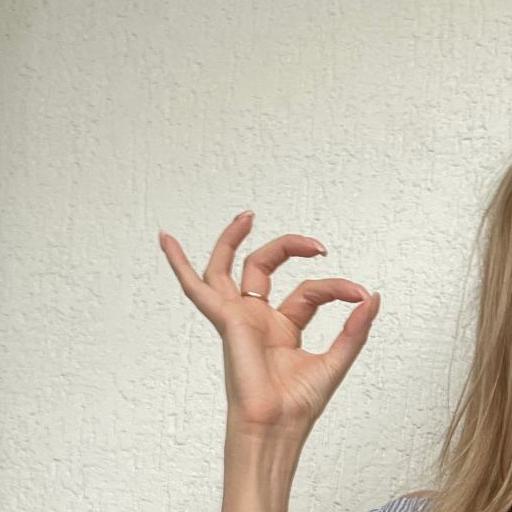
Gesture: ok